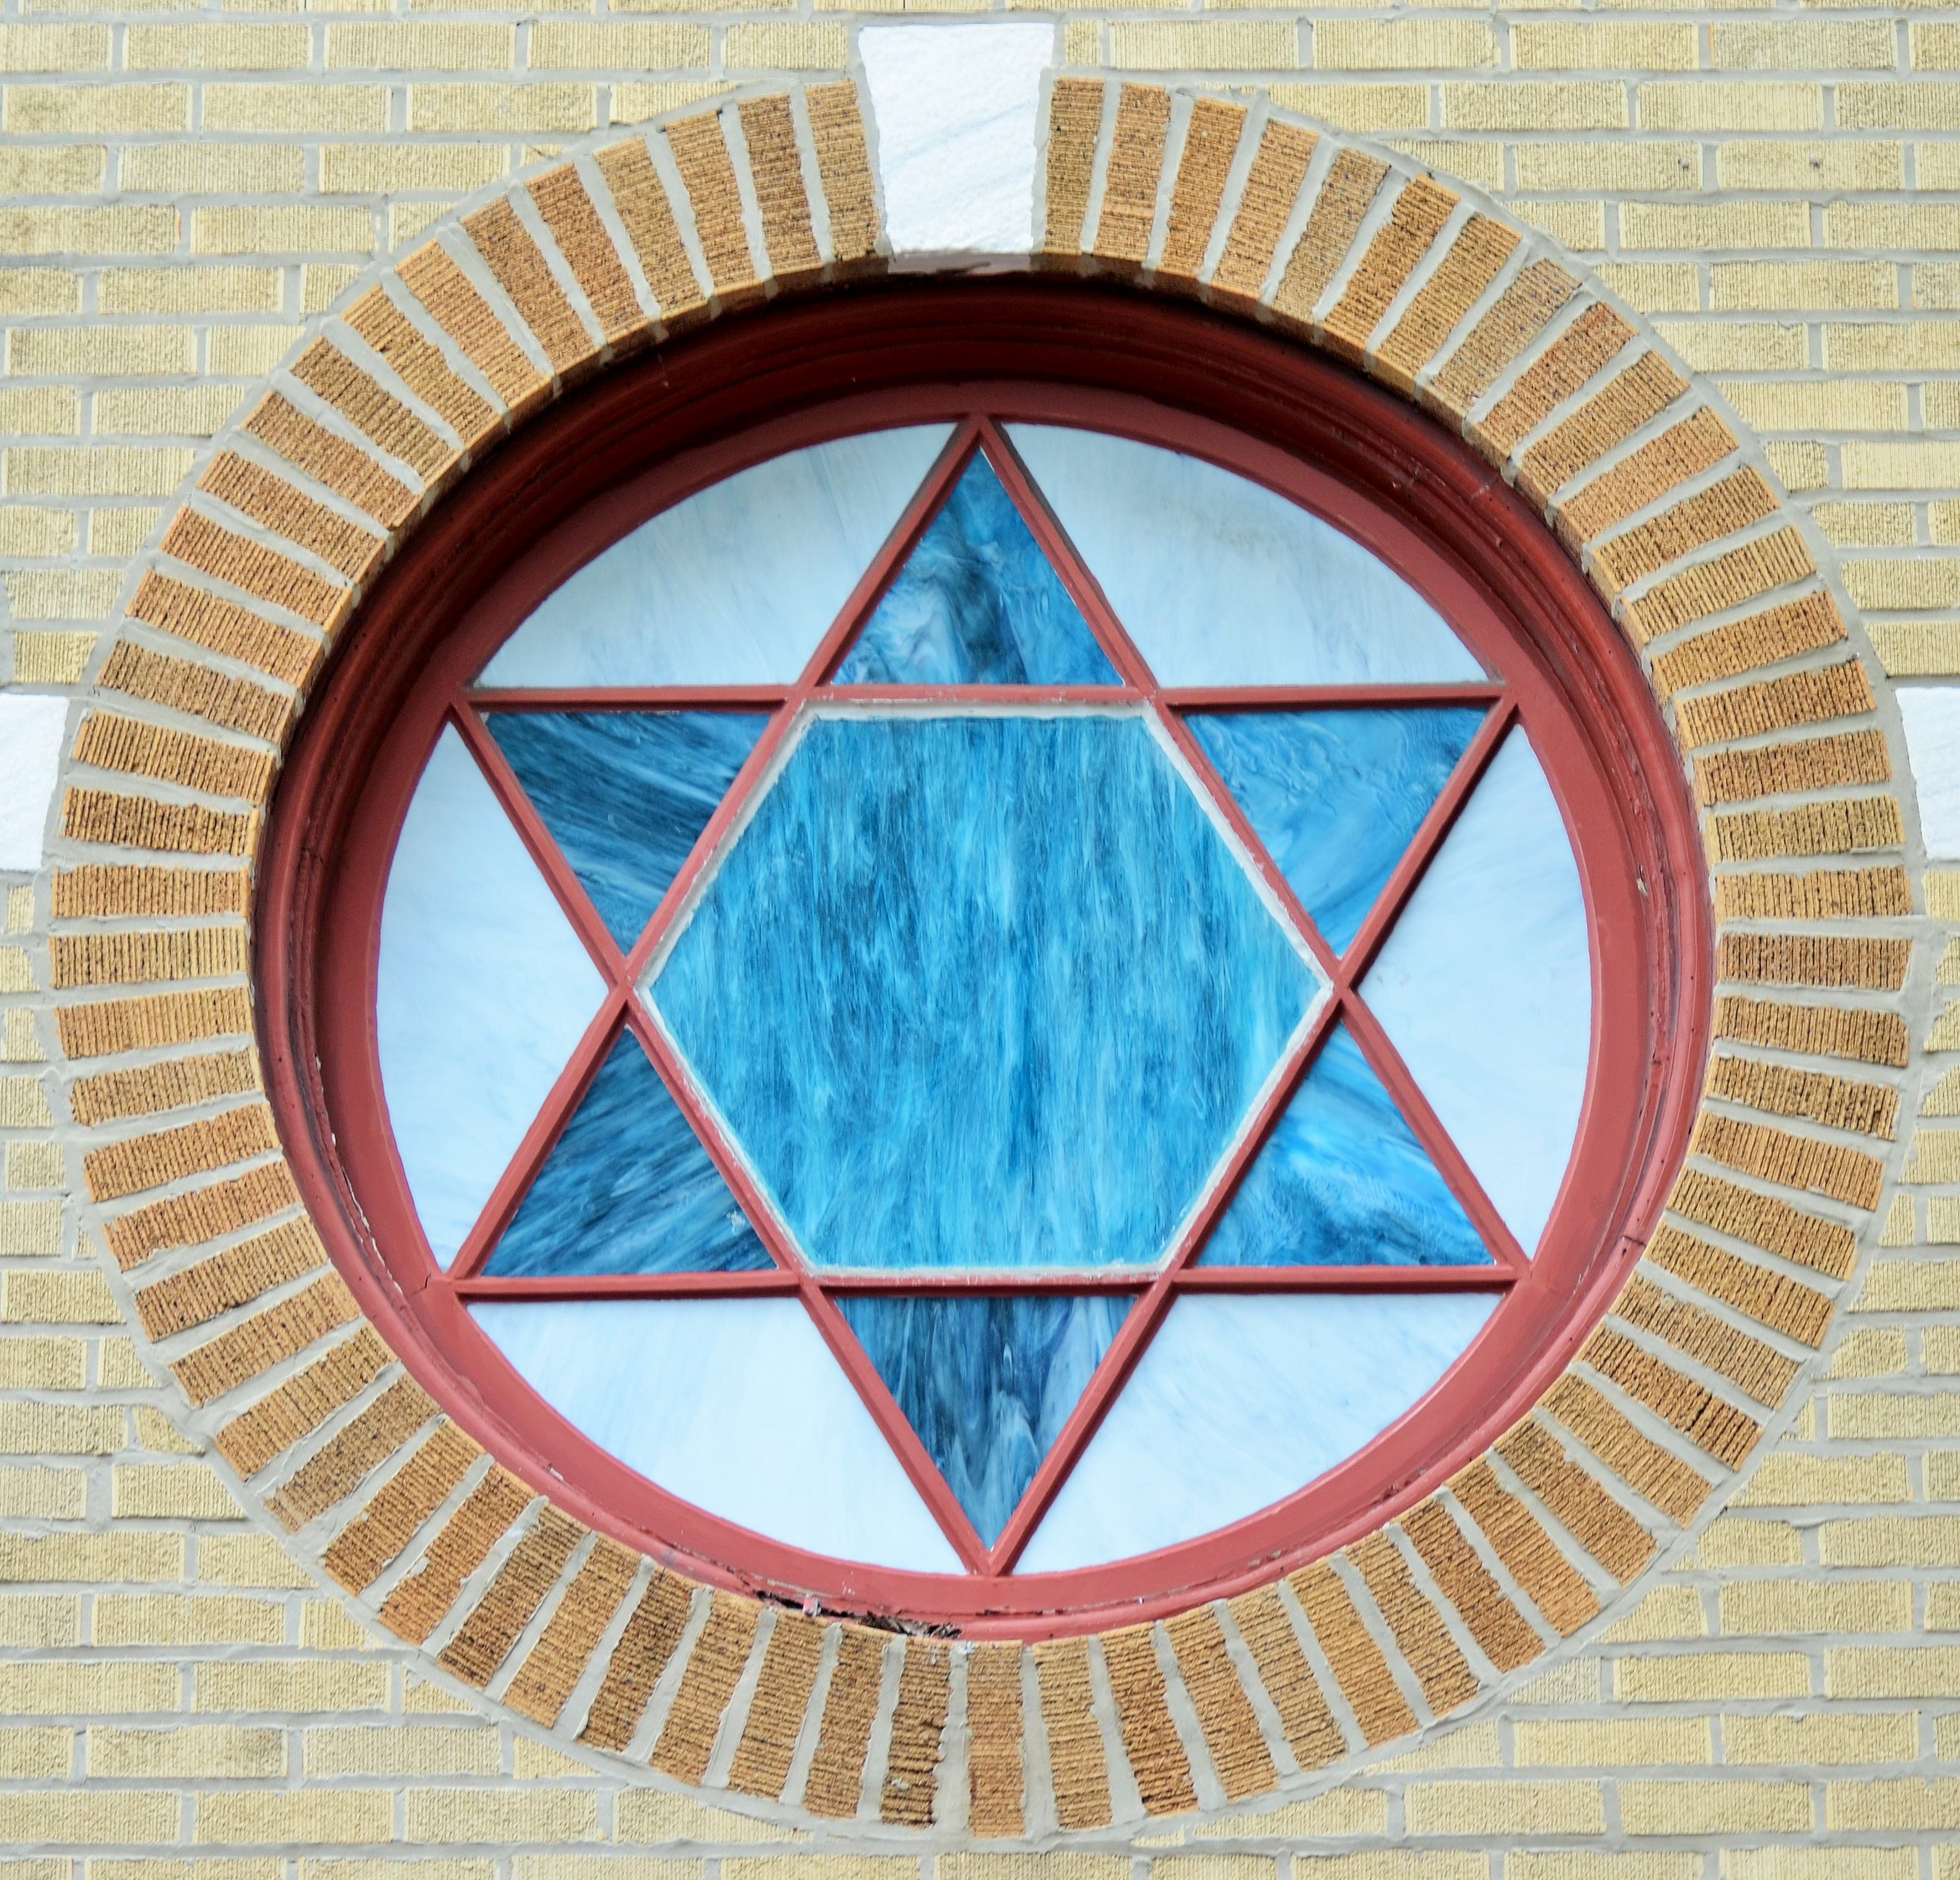
wood, house, star, window, glass, city, color, usa, facade, blue, stained glass, circle, art, design, symmetry, shape, hublot, jewish, house facade, round window, david's star